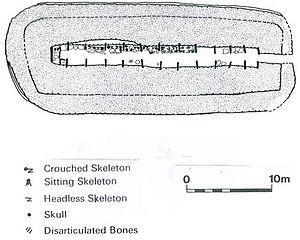
Le cairn dolménique de Midhowe est une vaste sépulture mégalithique à usage collectif érigée durant le IVᵉ millénaire av. J.-C., au cours du Néolithique moyen. Le cairn dolménique est situé dans le sud-ouest de l'île de Rousay, archipel des Orcades, en Écosse.